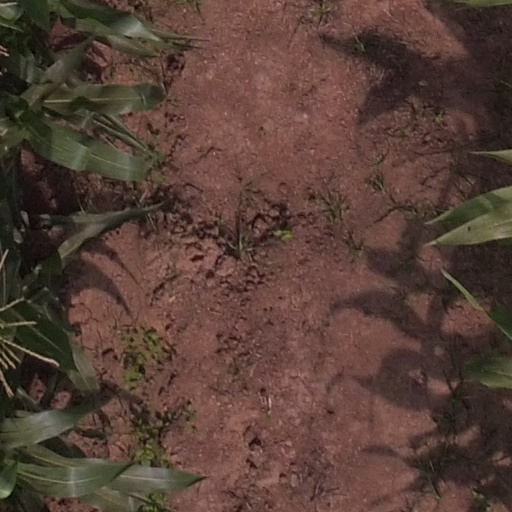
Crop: maize; corn